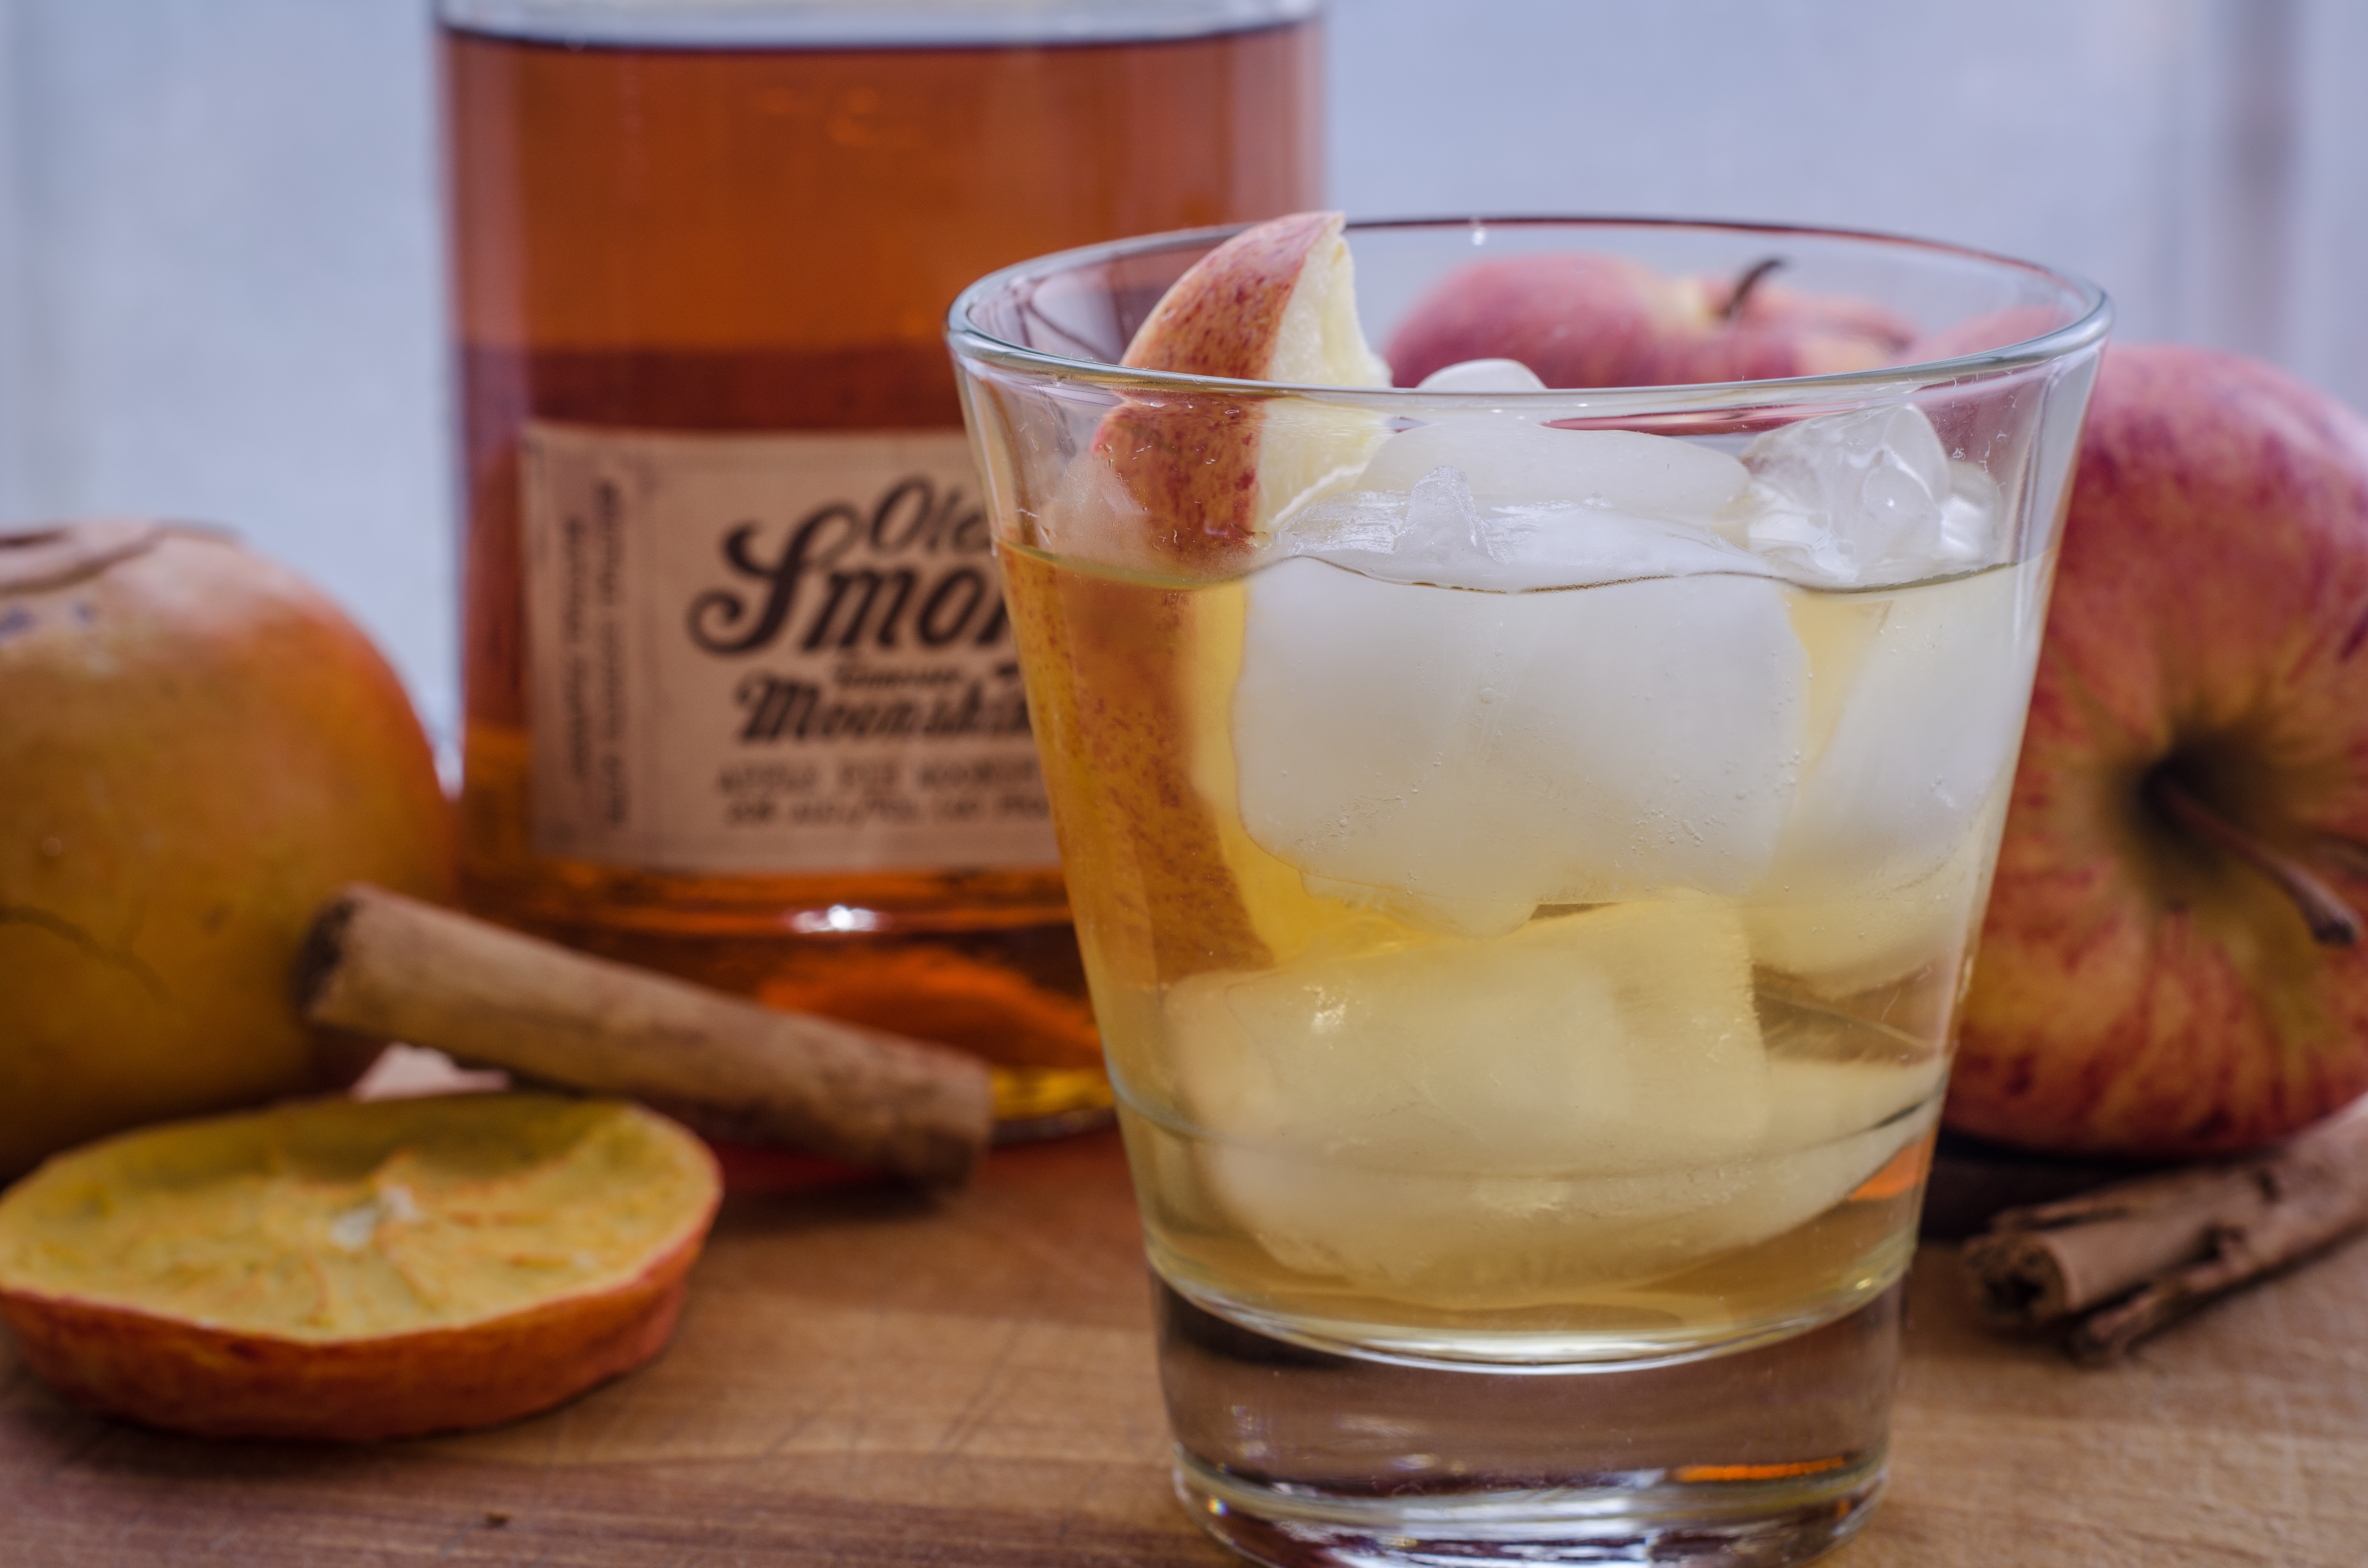
fruit, food, produce, drink, cocktail, liqueur, flavor, flowering plant, alcoholic beverage, land plant, distilled beverage